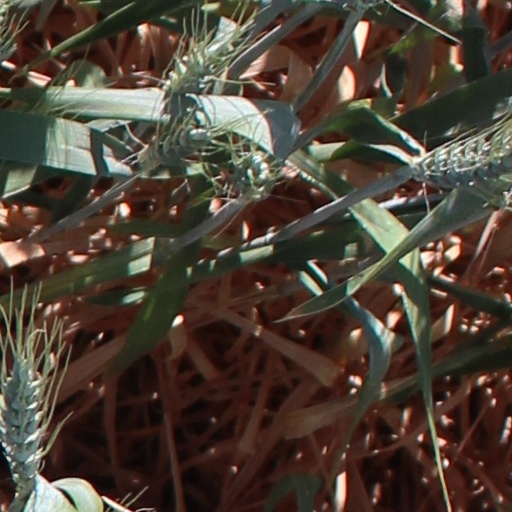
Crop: wheat